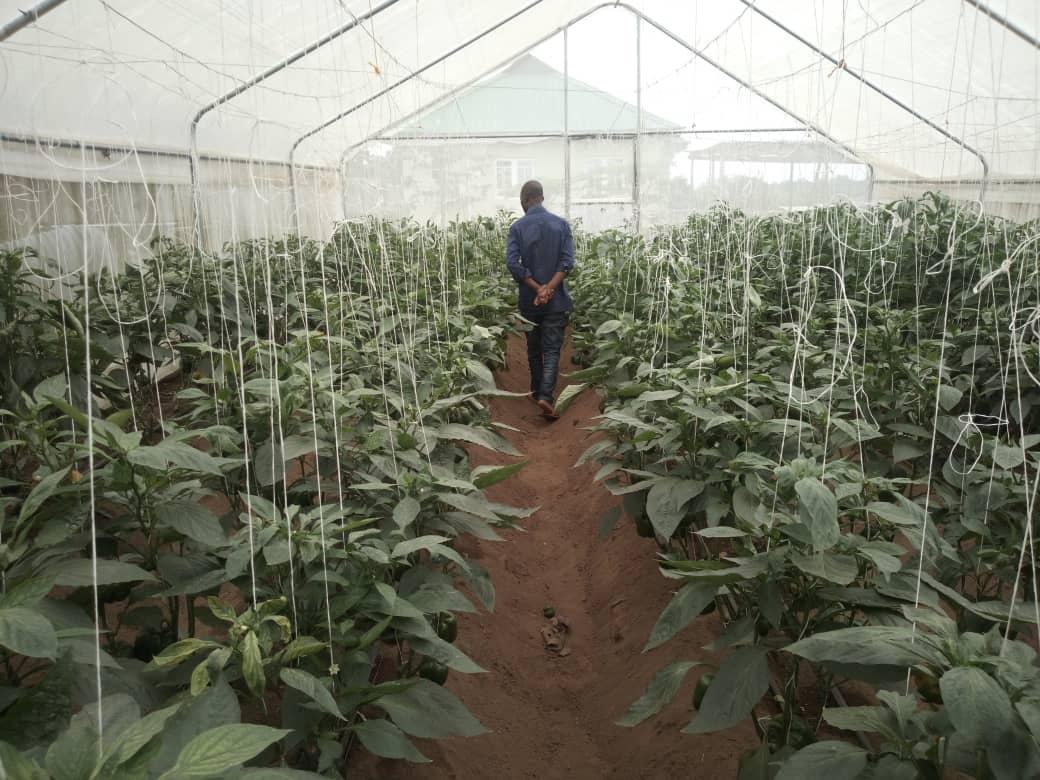
Mwanaume mmoja ambaye amevalia mavazi ya rangi nyeusi, anaonekana katika mazingira haya. Hii ni aina moja ya ukulima, manufaa yake ni kuwa mimea huwa na mazao mengi.